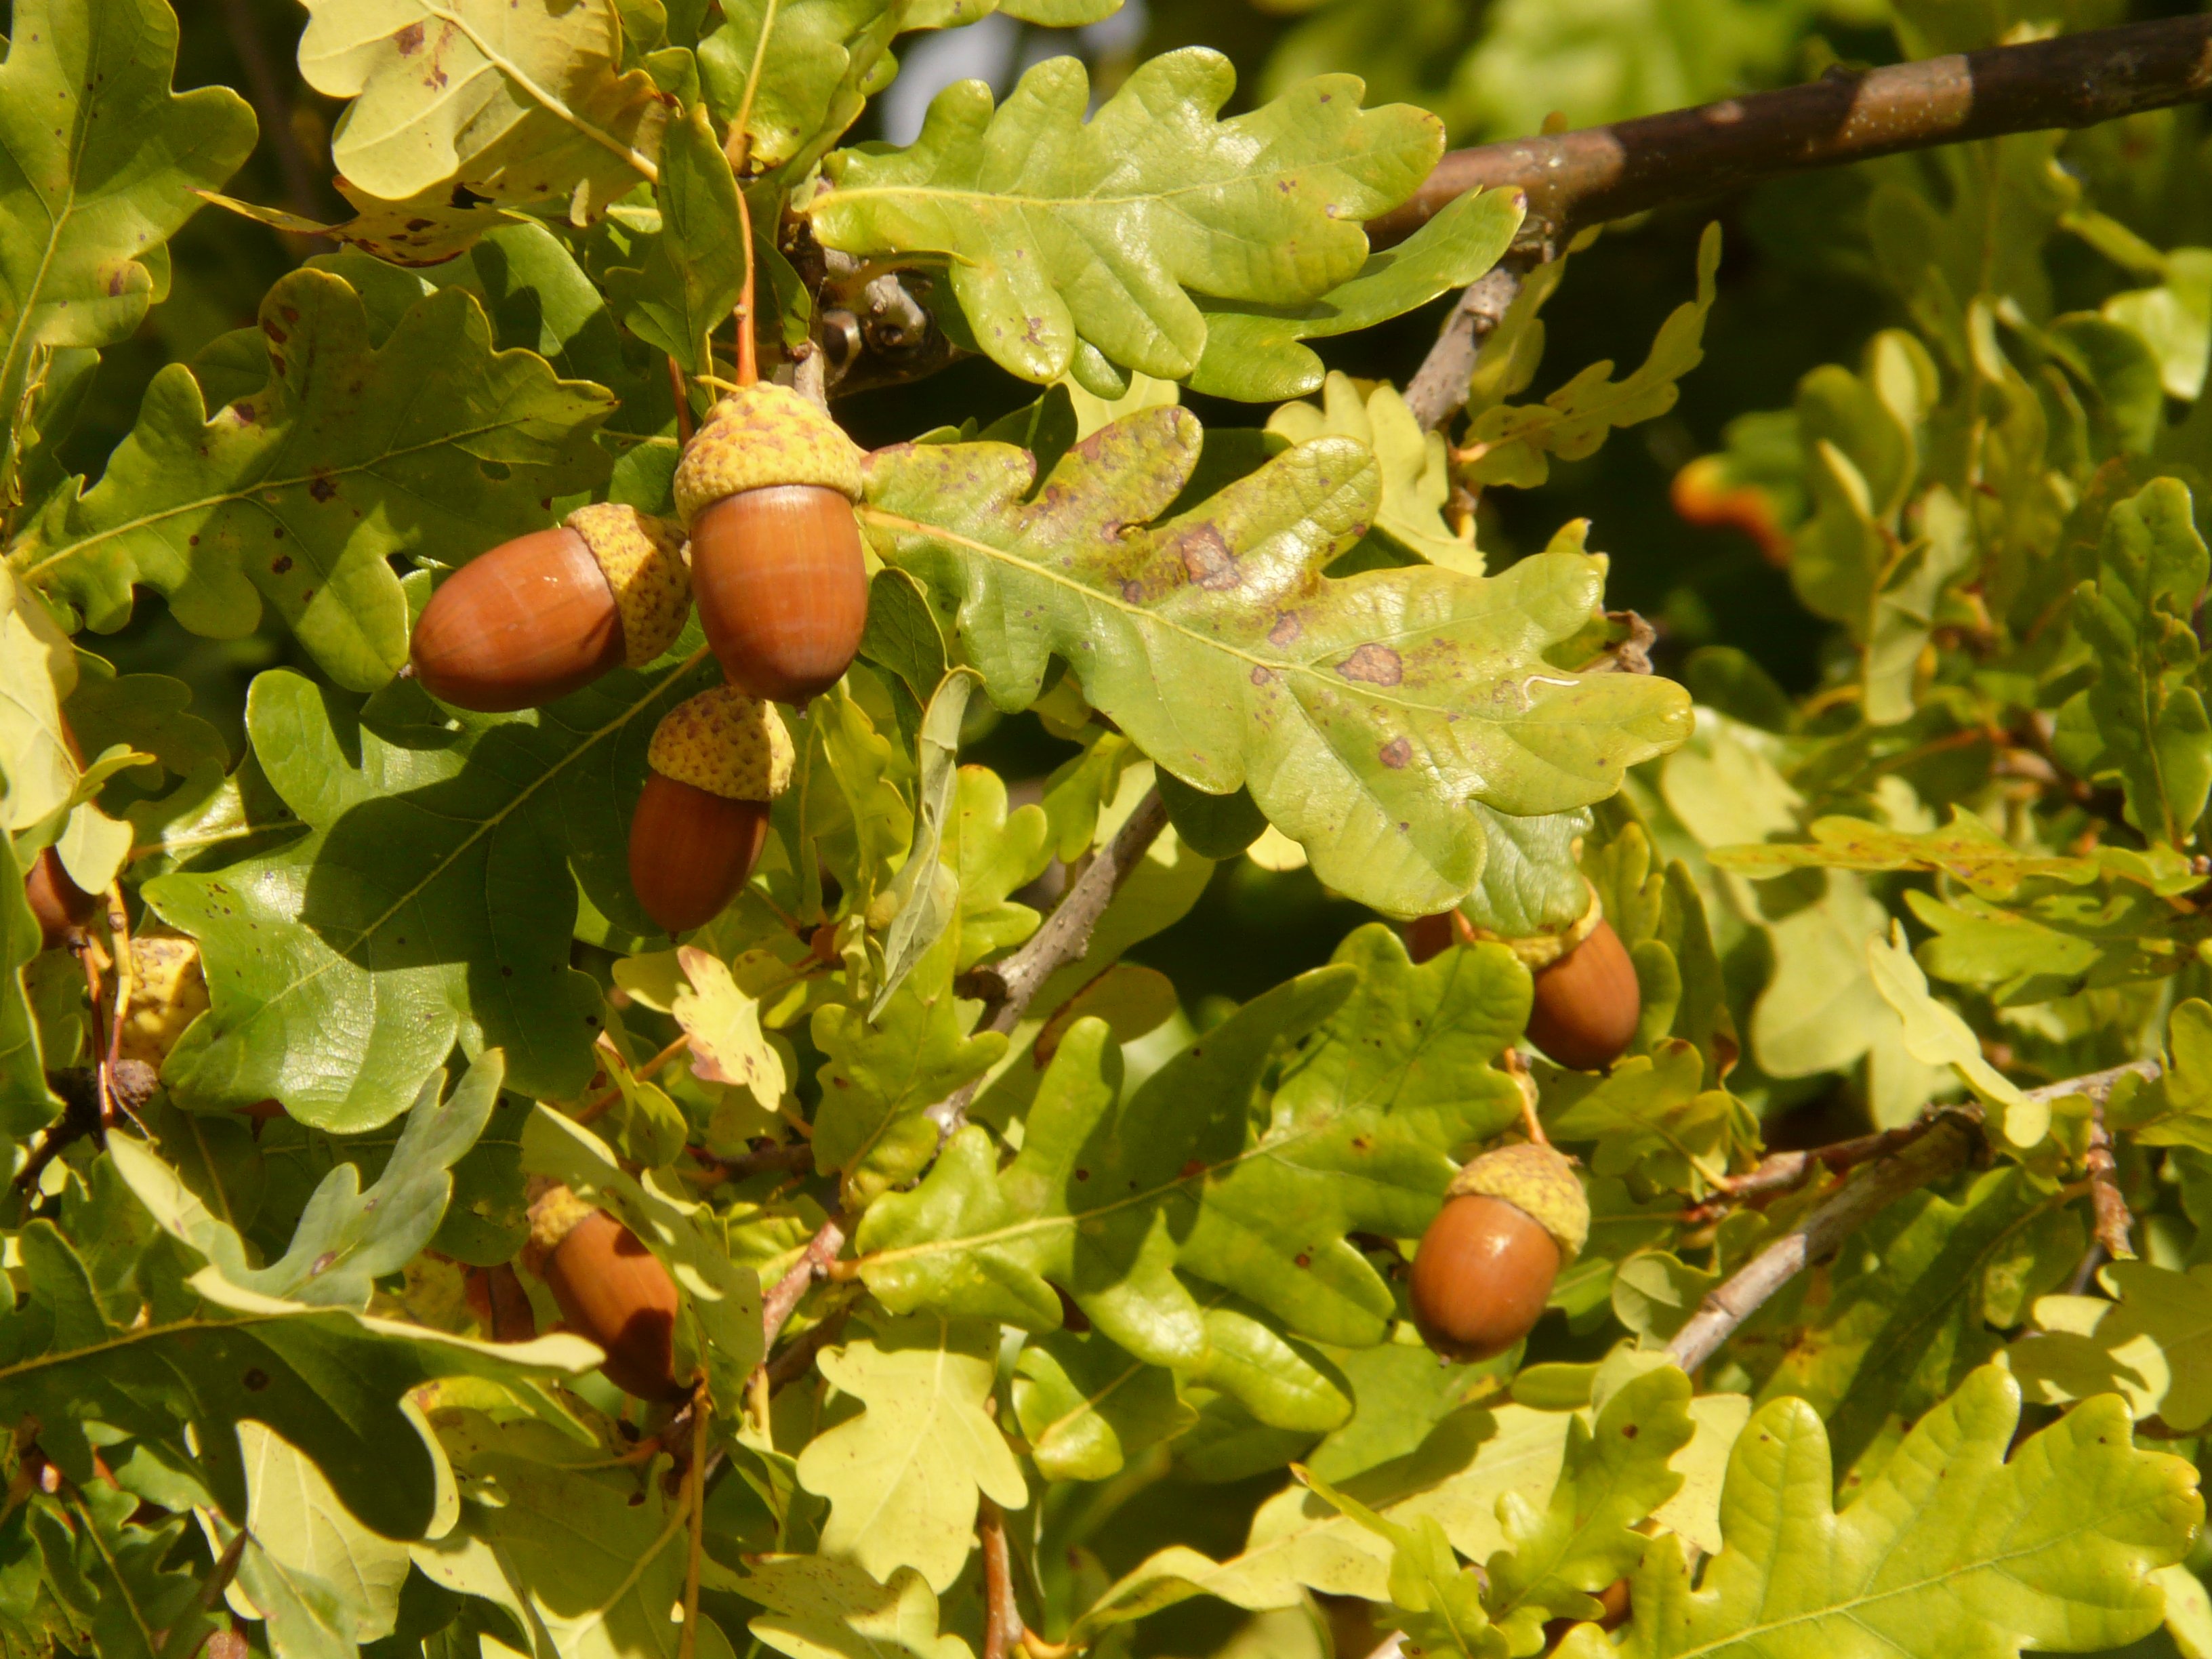
tree, branch, plant, fruit, berry, leaf, flower, food, produce, evergreen, deciduous tree, leaves, shrub, deciduous, oak, timber, fagaceae, acorns, oak leaves, hawthorn, quercus, rose hip, german oak, flowering plant, quercus robur, pedunculate oak, woody plant, land plant, shaft oak, quercus pedunculata, summer oak